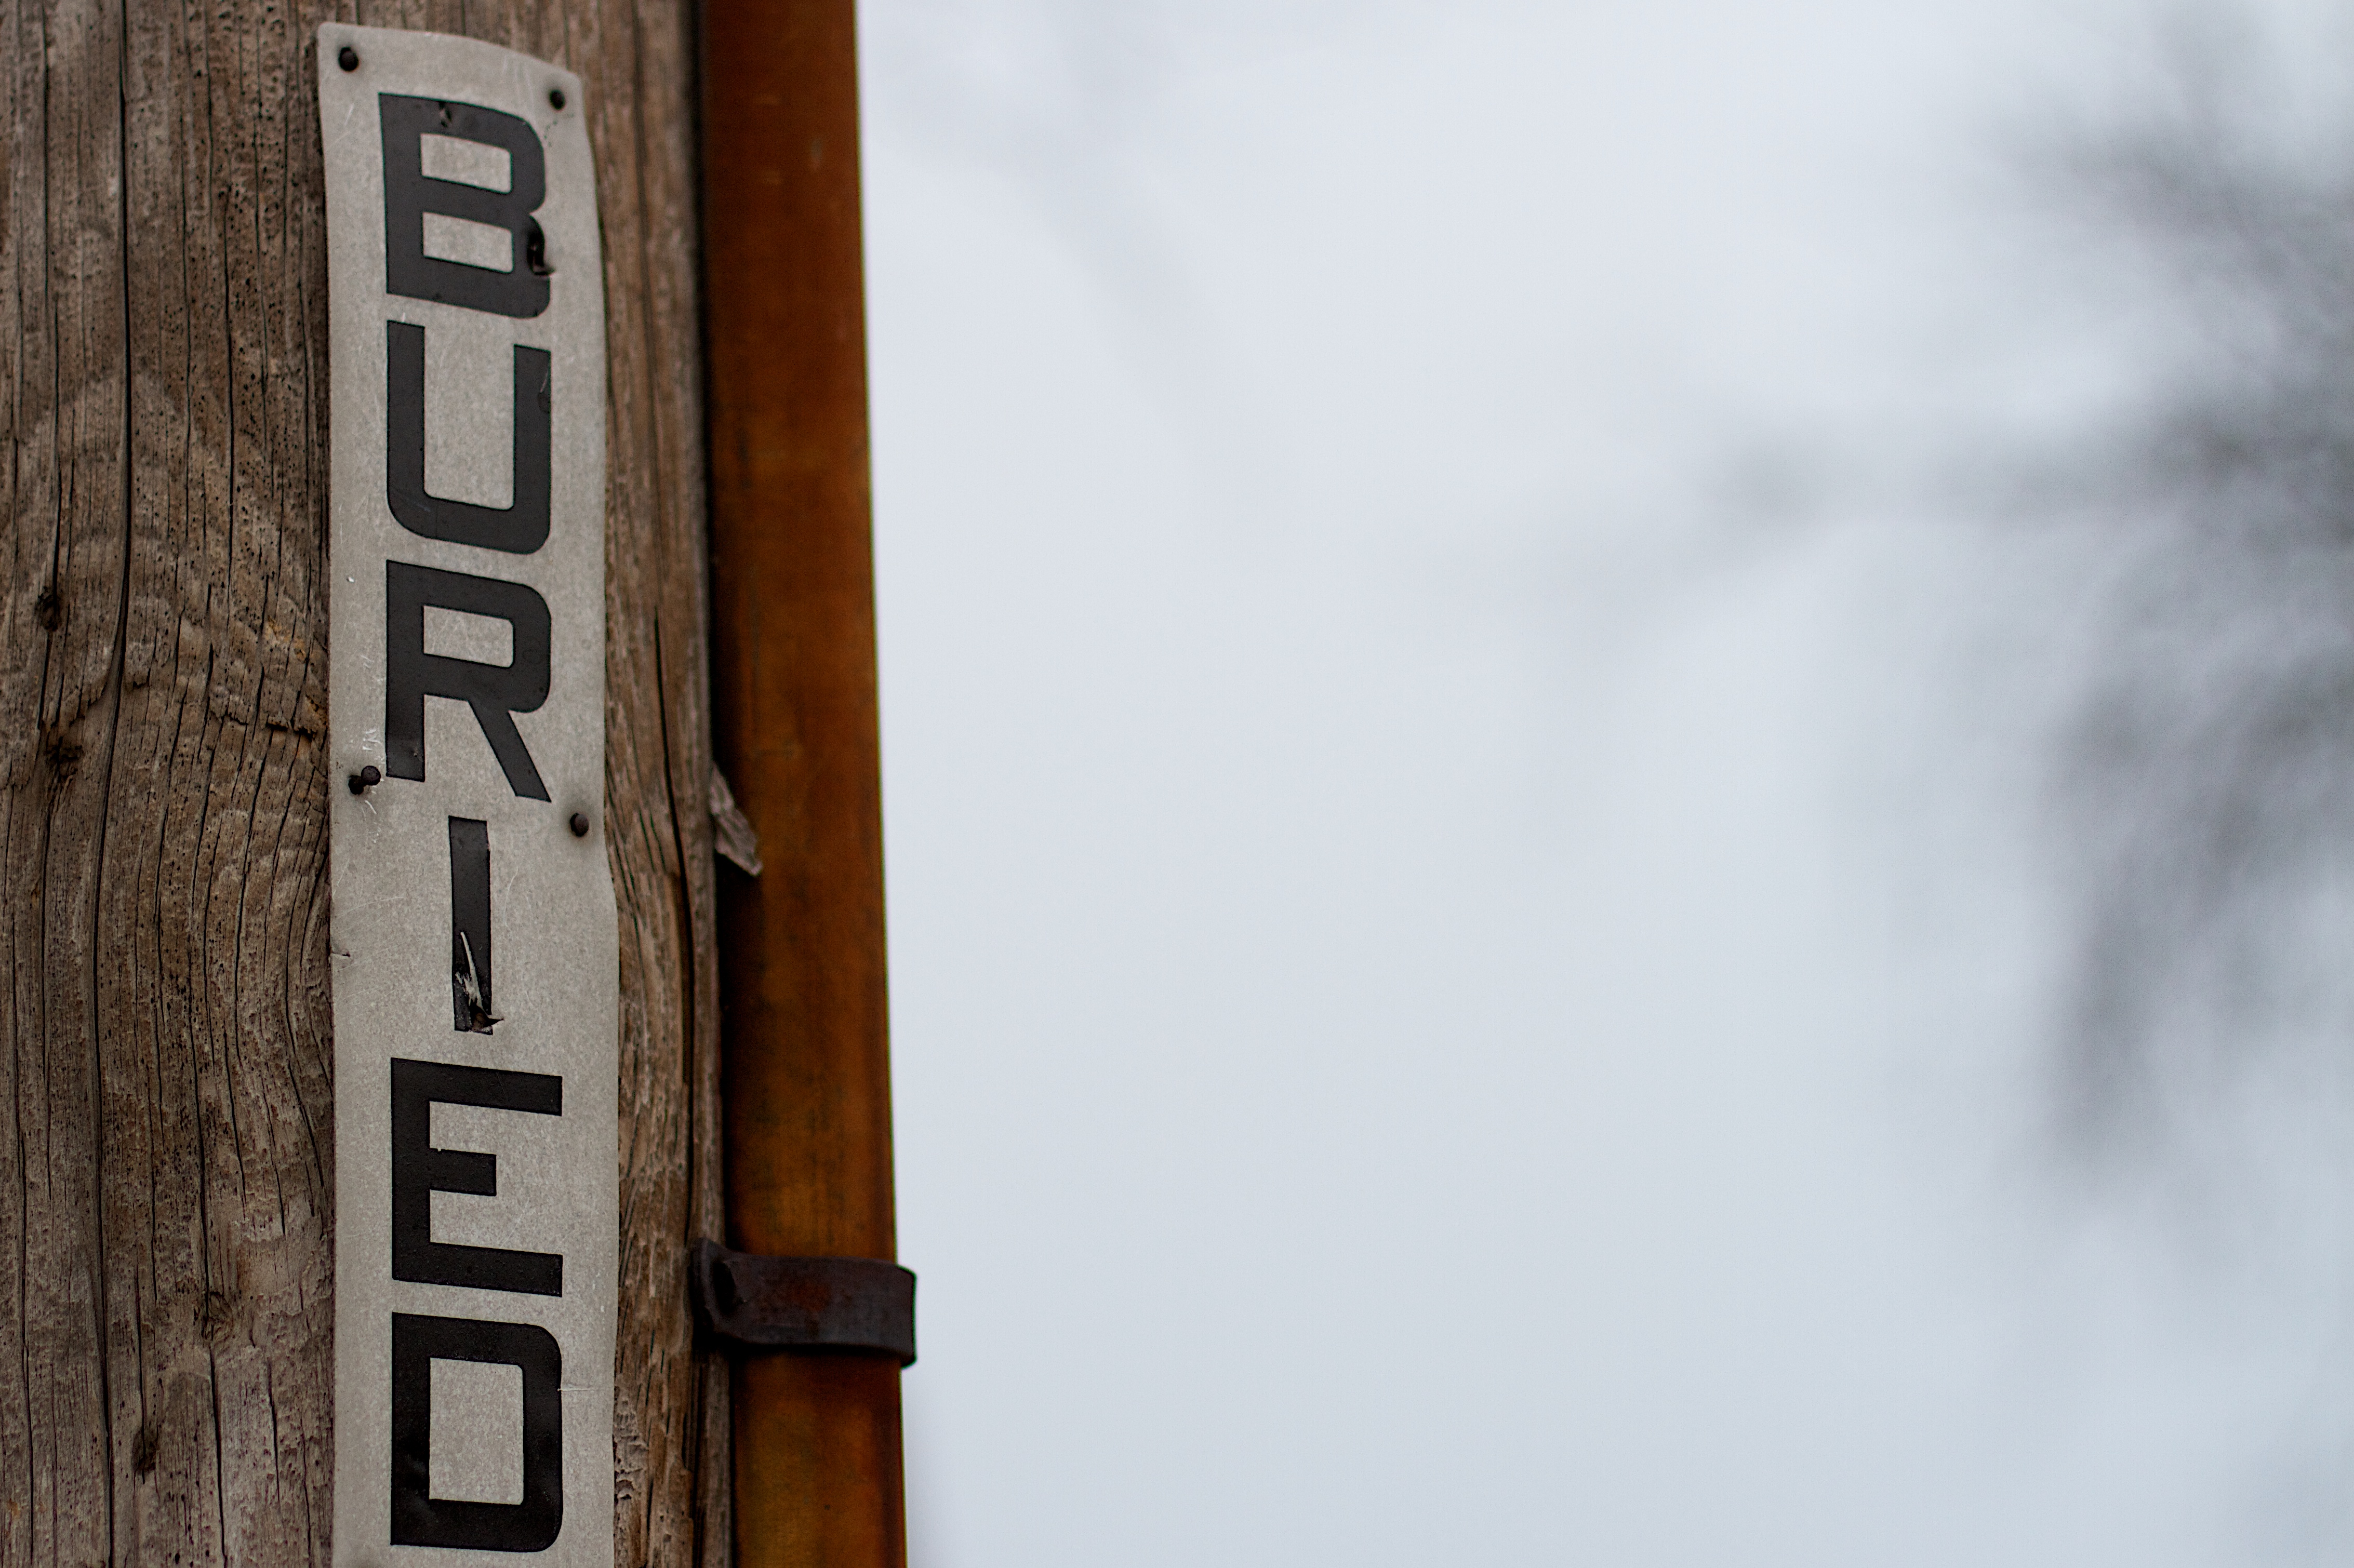
snow, white, sign, blue, 2013365